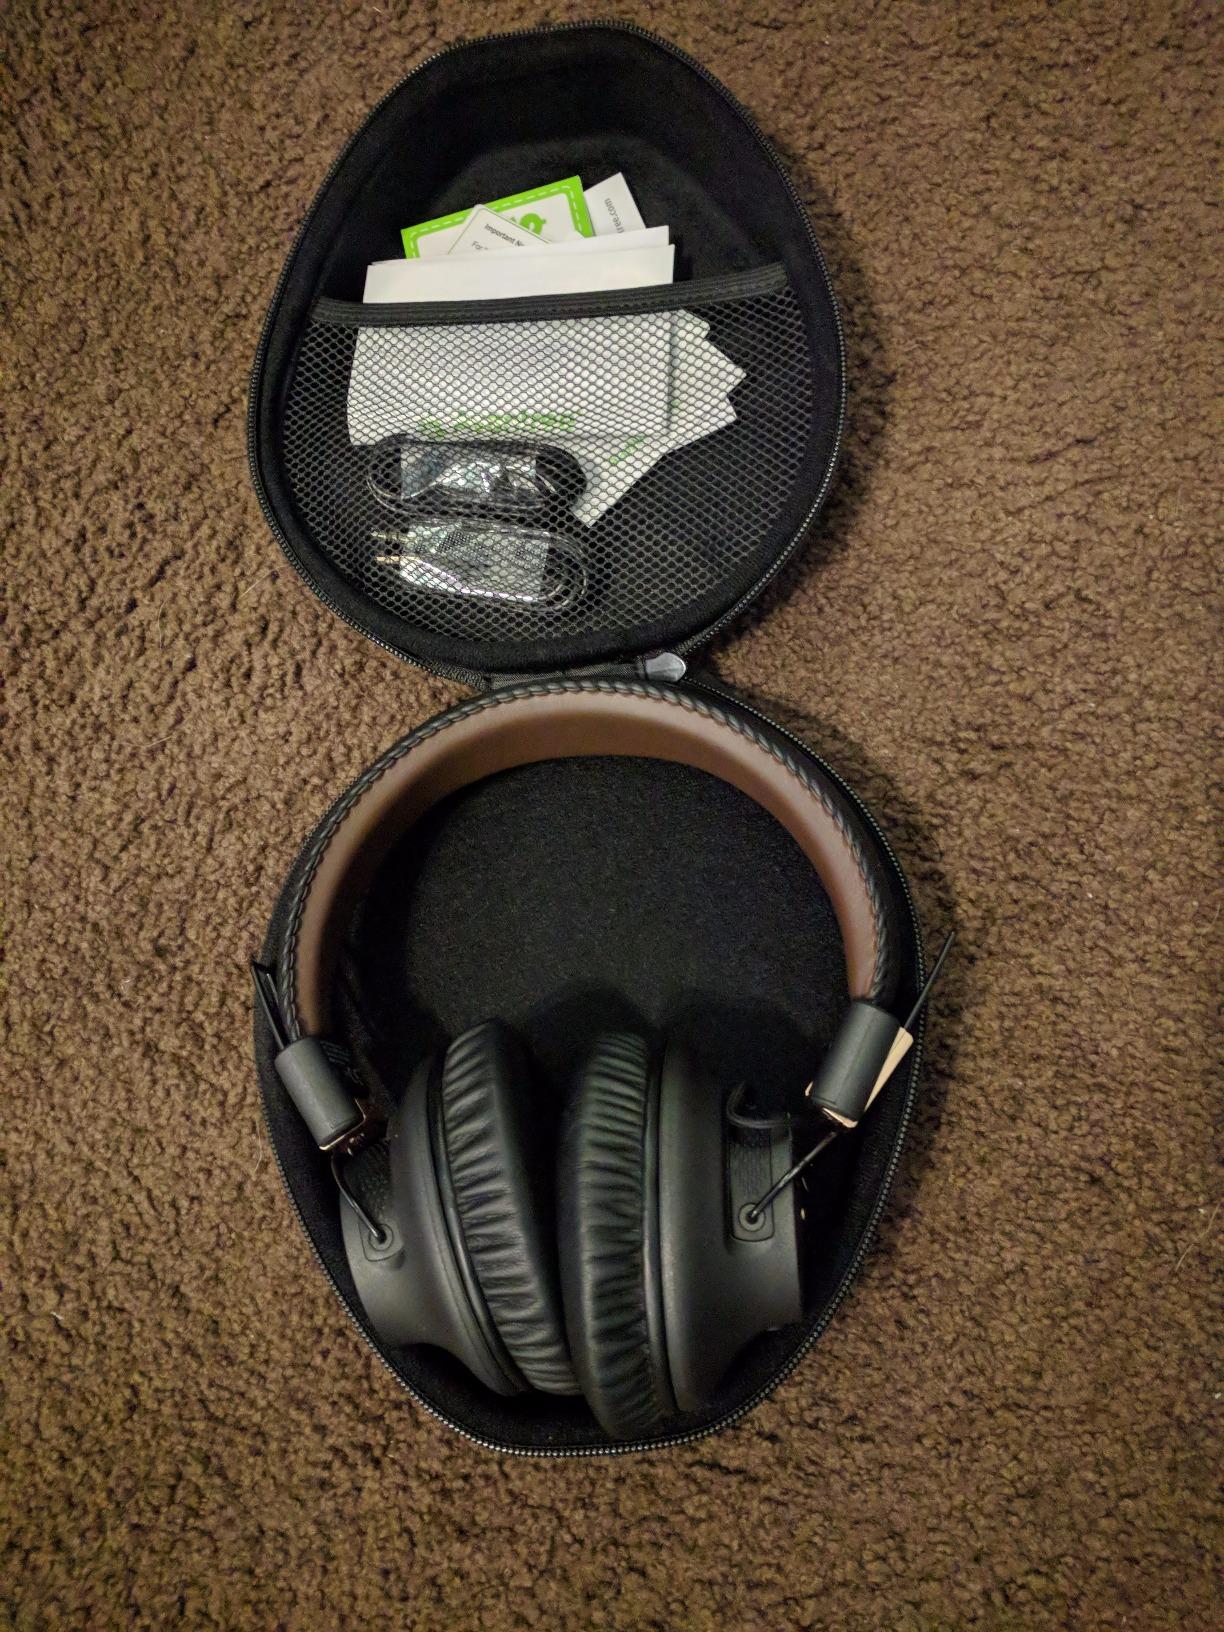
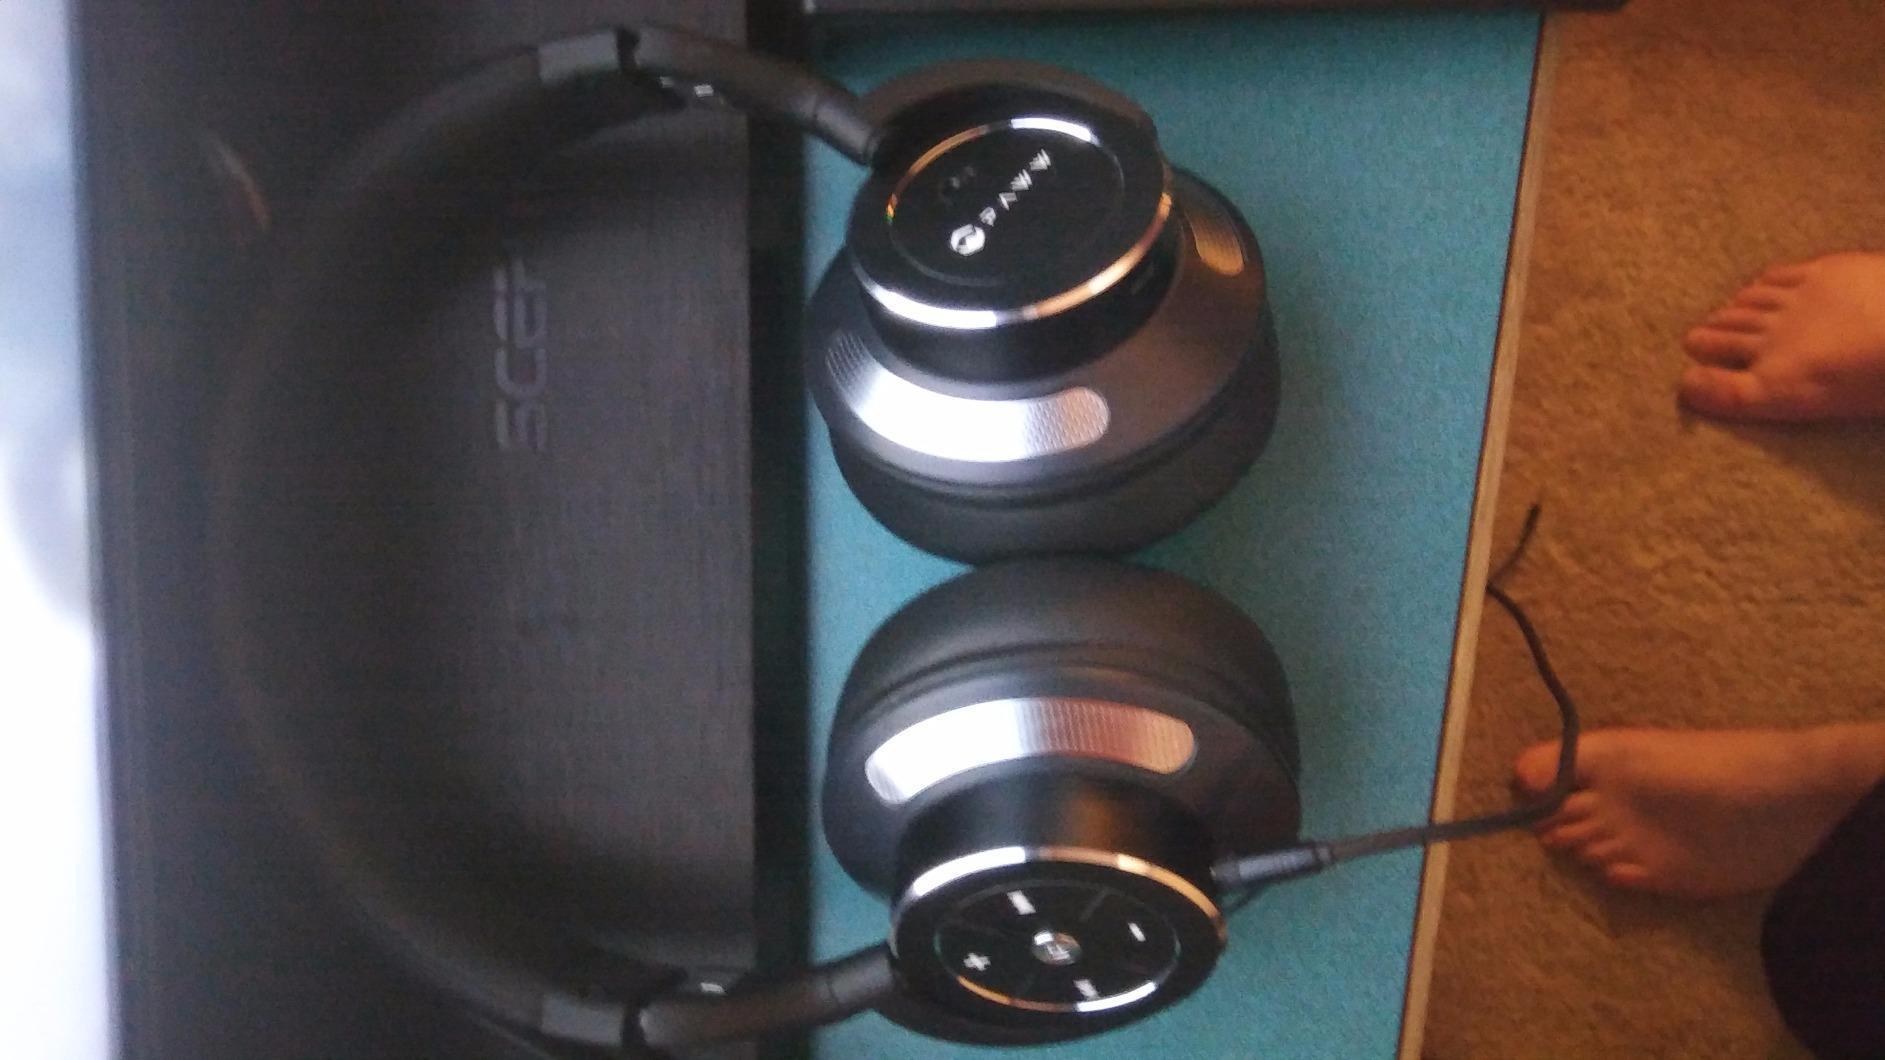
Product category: headphones
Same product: no